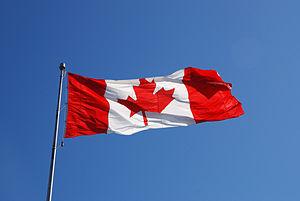
Le drapeau du Canada, surnommé l’Unifolié est le drapeau national et le pavillon national du Canada. C'est un drapeau rouge portant dans un carré blanc une feuille rouge d'érable stylisée à onze pointes. Adopté en 1965, il était le premier drapeau national officiellement adopté au Canada pour remplacer l’Union Flag.